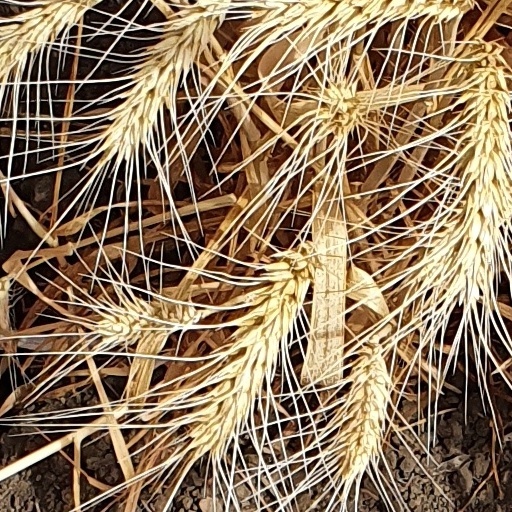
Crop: wheat